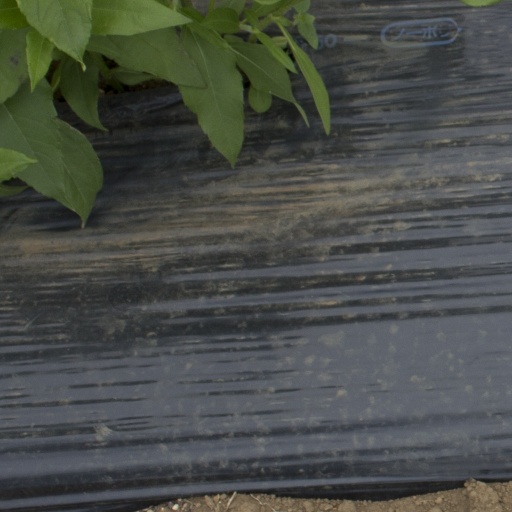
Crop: Jerusalem artichoke